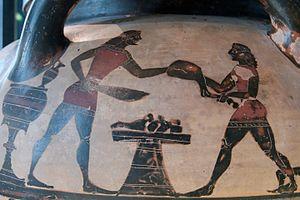
Le cratère Eurytios est le nom donné à un célèbre cratère corinthien, trouvé à Cerveteri, à côté de Rome, et conservé au Musée du Louvre. Le cratère Eurytios est daté d'environ 600 avant J.C.